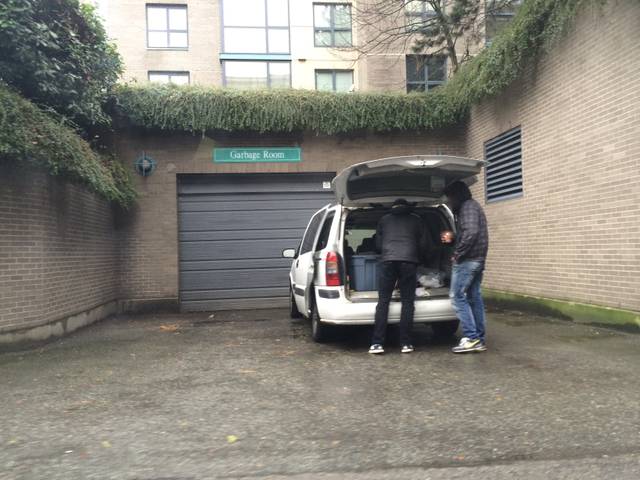
Region: Canada
Coordinates: 49.275, -123.121